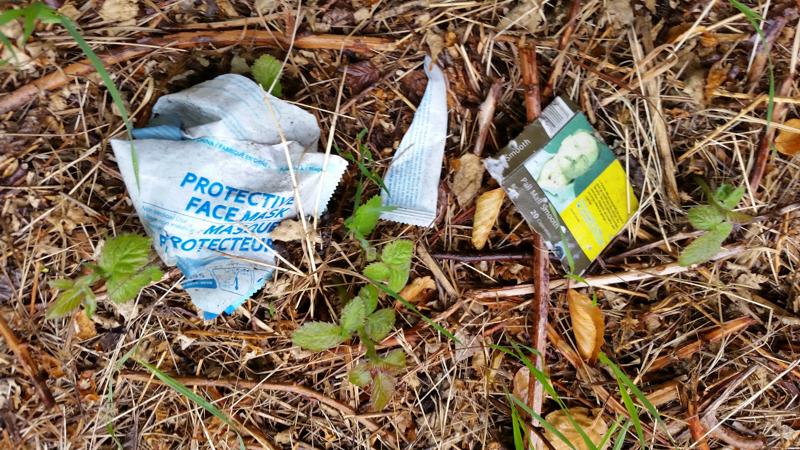
Waste category: trash